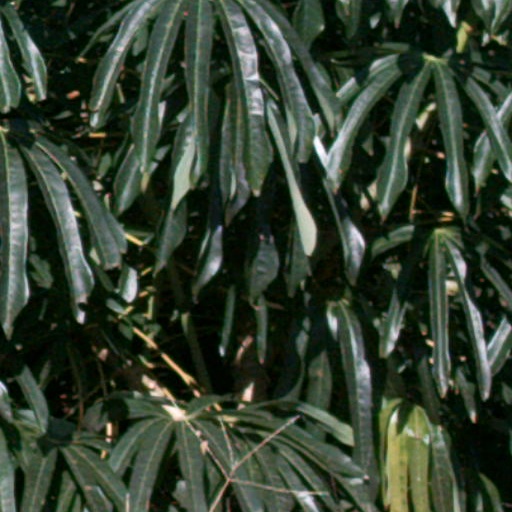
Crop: cassava